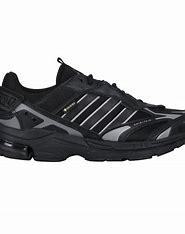
Brand: adidas
Model: Spiritain 2000